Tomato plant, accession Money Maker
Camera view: horizontal (90 deg, fisheye); turntable rotation: 330 degrees
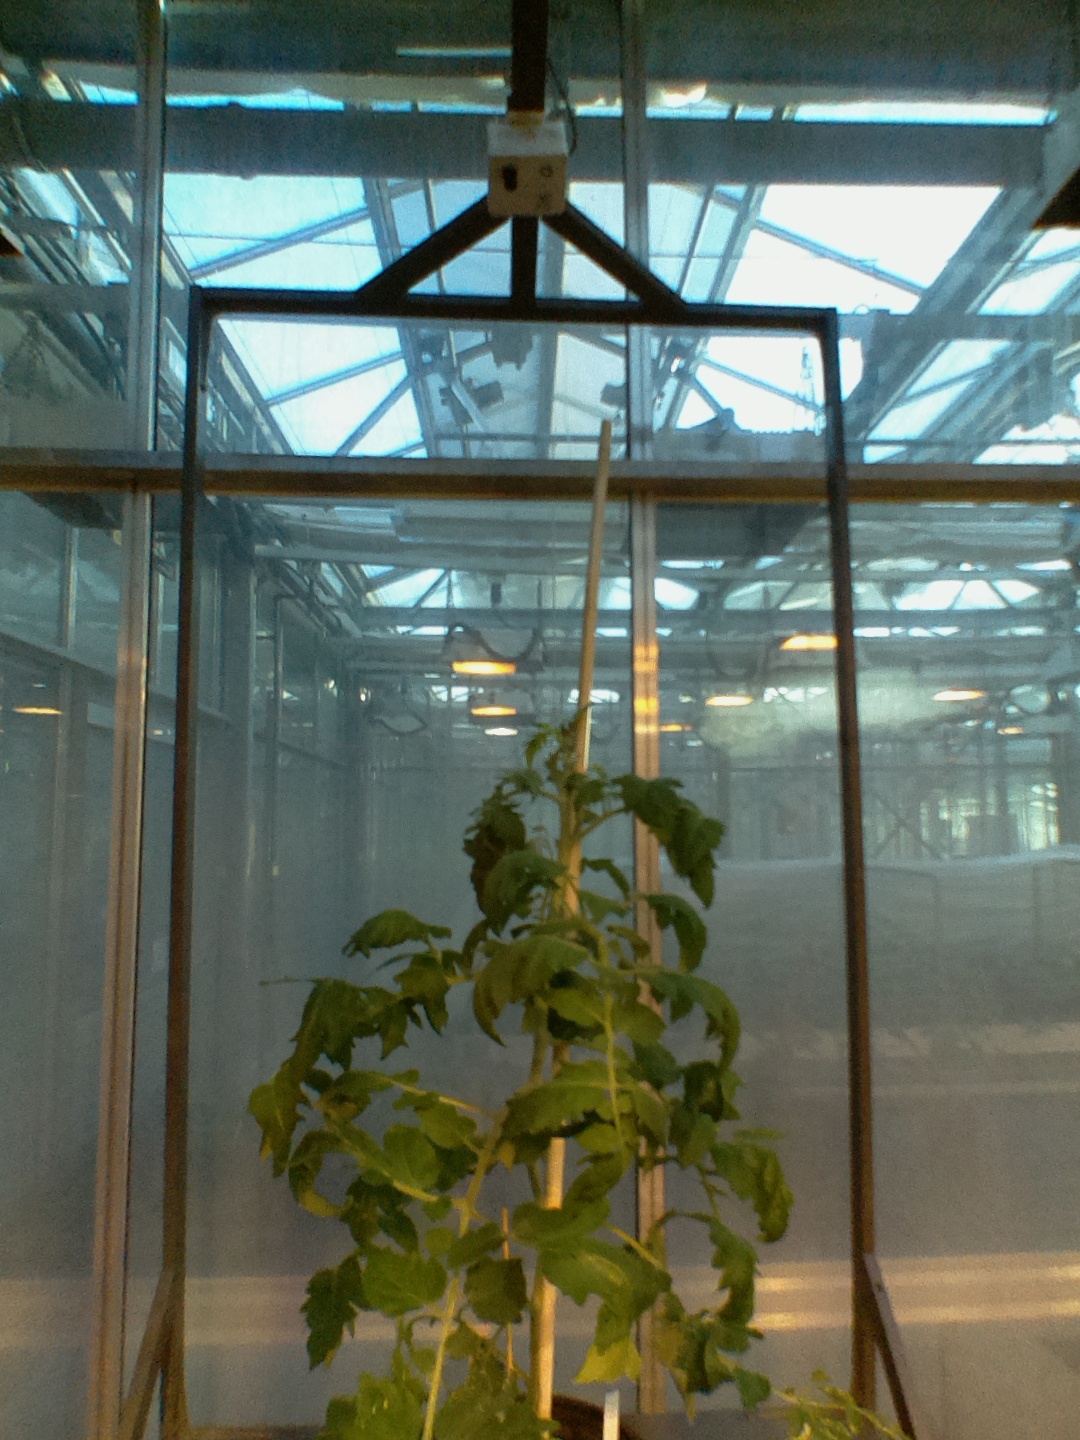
BBCH growth stage 53: 3 inflorescences visible